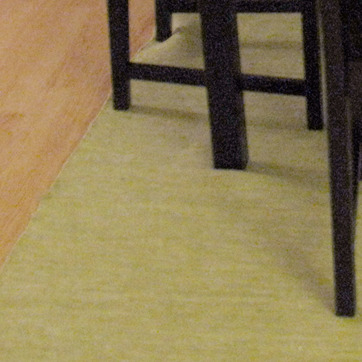
Material: carpet